Ori Yogev

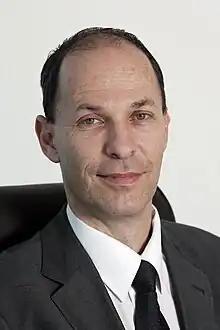
Ori Yogev

Ori Yogev (born November 3, 1960) is an Israeli businessman who served as the appointed head of the Budget Division in the Ministry of Finance between 2002 and 2004. Between 2009 and 2010, he served as Chairman of the Israel National Economic Council Advisory Committee. From 2013 to 2017 Yogev served as director of the Government Companies Authority. Yogev is one of the founders and the Chairman of the Aluma Infrastructure Investment Fund. Yogev lives in Modi'in-Maccabim-Re'ut and is married with five children.